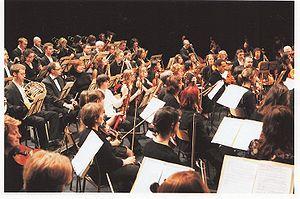
L'Orchestre Symphonique de la Communauté Le Creusot-Montceau en concert
Le Creusot est une commune française située dans le département de Saône-et-Loire en région Bourgogne-Franche-Comté.